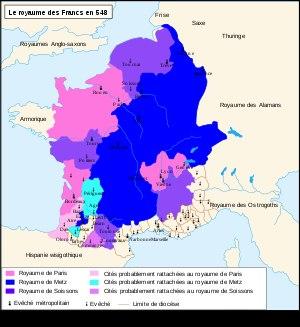
Thibaut ou Théobald est le cinquième roi franc de Metz.